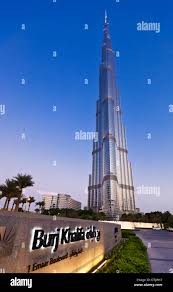
Landmark: Burj Khalifa